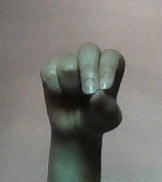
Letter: gaaf